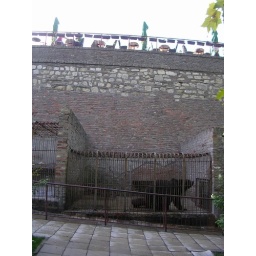
bear cage with 2 bears in it!